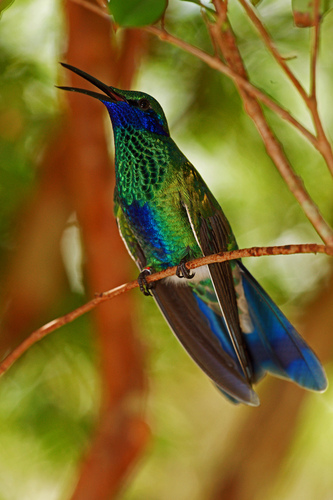
beautiful blue and green breasted bird with a long skinny bill
this very small iridescent green and blue bird has a long, slender bill, and has wings and tail that are relatively large in comparison to its body size.
this little bird has a mostly green body with blue neck and priimaries, and long pointy bill.
this little bird has a green iridescent body, blue neck and breast, and long needle like bill.
this is a blue and green bird with a blue throat and a long pointy beak.
this bird has wings that are blue with a green belly
this bird is vivid green blue and brown in color, with a very skinny long beak.
a small colorful bird, with a purple throat and belly, and a long pointy bill.
the colorful bird has a long black bill that is skinny.
a small colorful bird with long wings that are striped, a long wide tail, and a long narrow pointy beak.
Species: Green Violetear